QSI International School of Astana

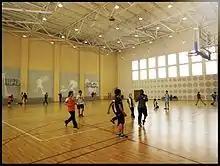
The indoor gym facility.

The newly built school offers students a much broader spectrum of extra-curricular activities. The facility contains a fully functional 400m track with proper markings. Inside the track is an official size soccer field, made from synthetic grass and rubber bits. Adjacent to the track is a Long Jump Pit and an outdoor tennis/basketball court.